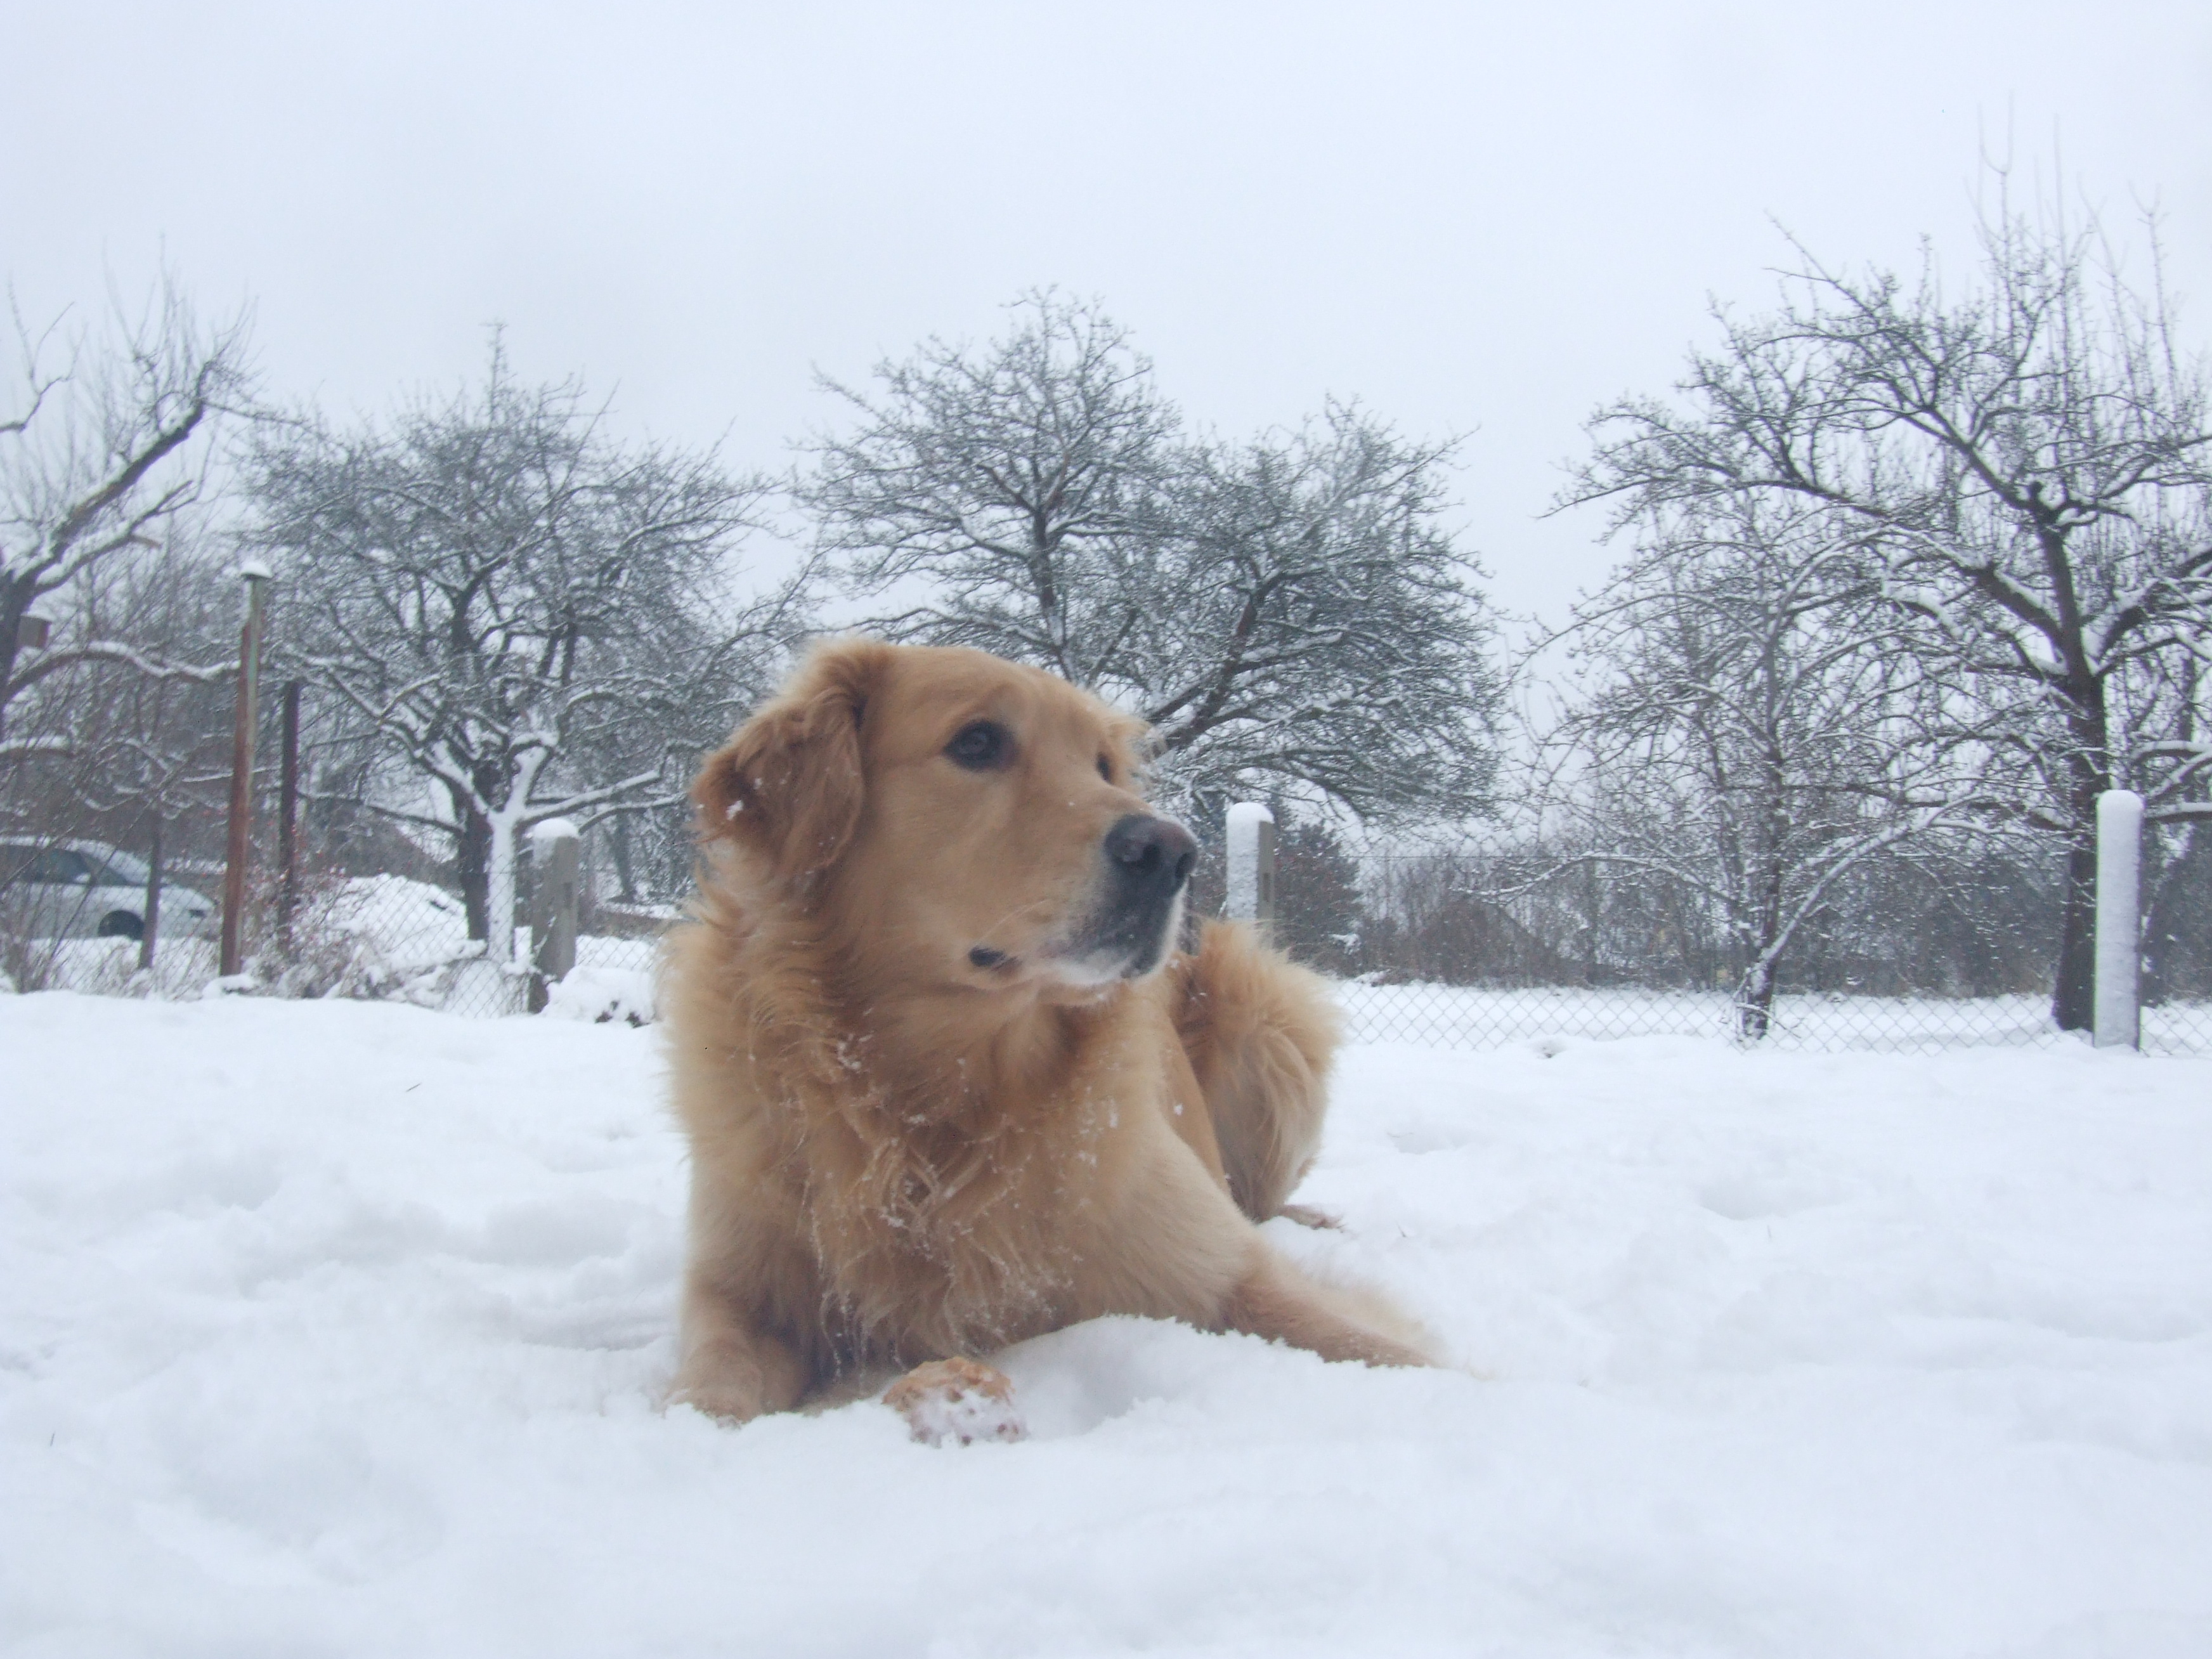
dog, golden retriever, snow, nature, germany, white, winter, sky, carnivore, dog breed, fawn, tree, freezing, companion dog, snout, sporting group, retriever, gun dog, event, tail, fur, canidae, guard dog, hunting dog, working dog